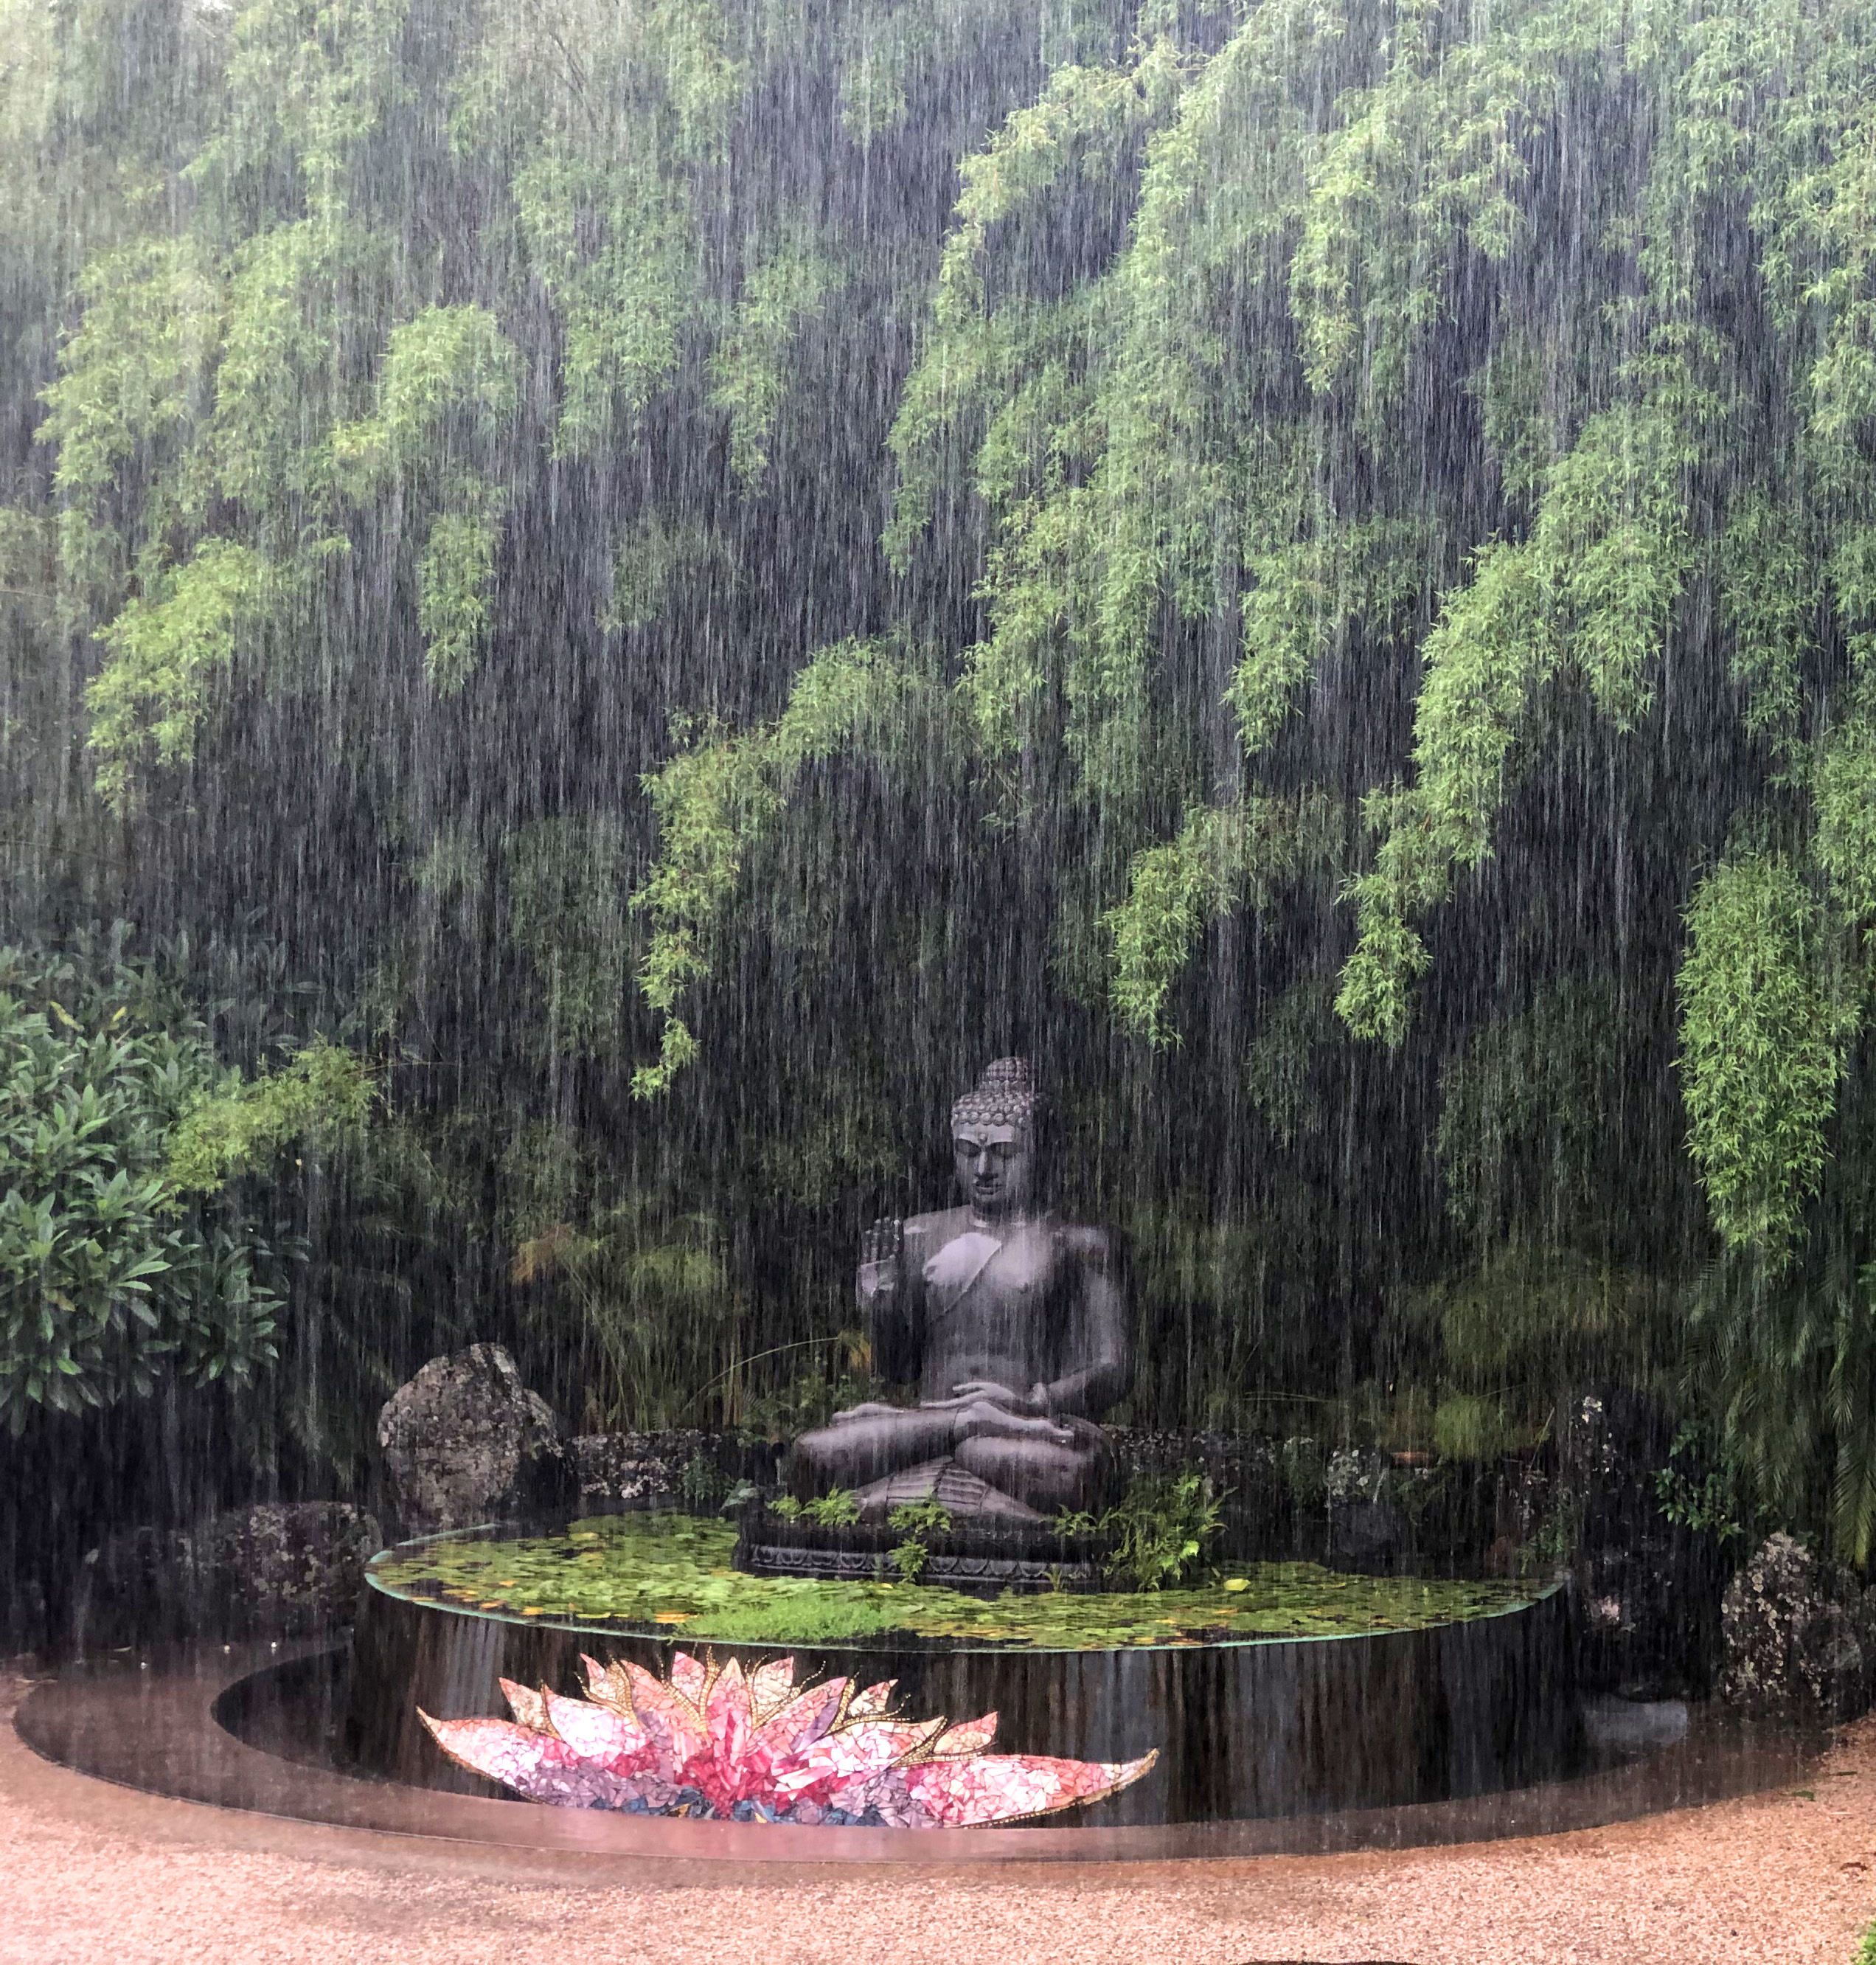
monument, tranquility, statue, green, jungle, relax, zen, sculpture, art, meditation, head, buddha, serenity, bamboo, forest, portrait, calm, buddhist, close up, relaxation, temple, look, carving, ancient history, buddhism, religion, asia, spiritual, face, religious, tibetan, stone carving, gautama buddha, enlightenment, light, contemplation, love, peaceful, sitting, meditate, ancient, thailand, pray, religious art, faith, yoga, pose, lotus, prayer, mind, culture, india, sacred, purity, body, posture, illumination, god, inspiration, orient, meditating, spirituality, lotus pose, sit, concrete, garden, park, rain, raining, rainstorm, monsoon, plant, plant community, nature, leaf, natural landscape, vegetation, biome, terrestrial plant, wood, woody plant, shrub, grass, adaptation, landscape, leisure, evergreen, tree, lawn ornament, flower, trunk, wilderness, bronze sculpture, landscaping, rock, conifer, soil, plantation, woodland, tropical and subtropical coniferous forests, tourism, old growth forest, fictional character, rainforest, classical sculpture, memorial, grove, artwork, place of worship, pine family